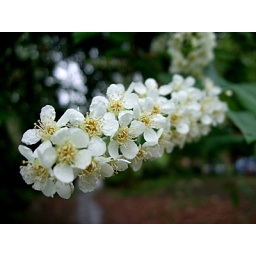
this tree near by where i live flowers at this time every year, releasing a gorgeous, heady scent